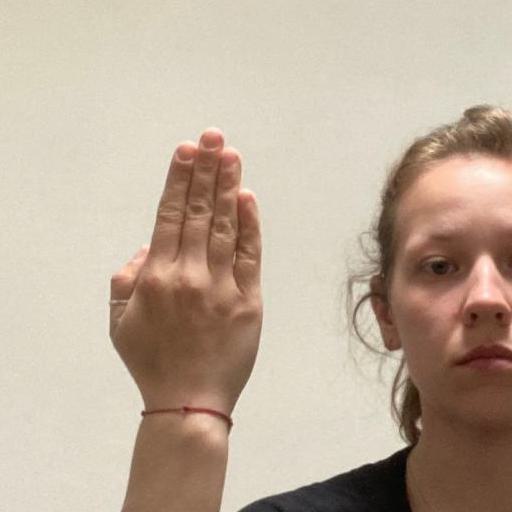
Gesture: stop_inverted